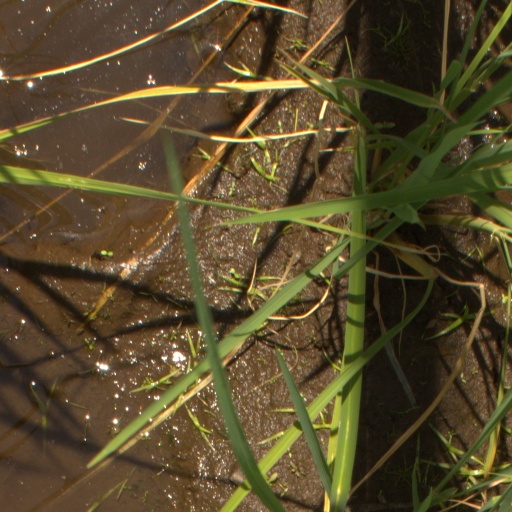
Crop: rice